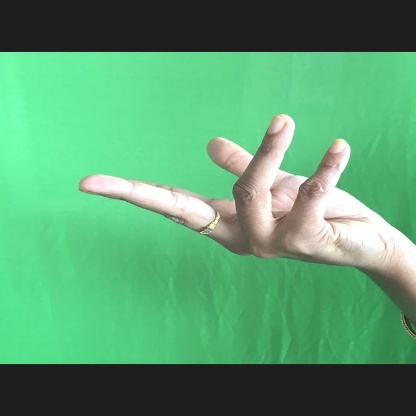
Mudra: Alapadmam